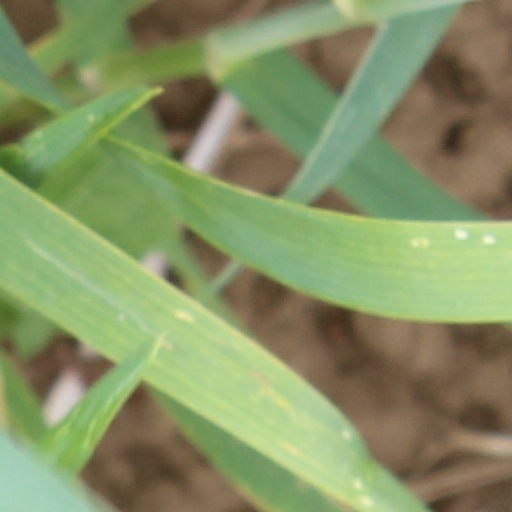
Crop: wheat